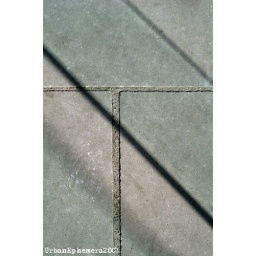
reflection of glass shopfront on the pavement in south kensington